Momoland

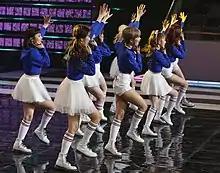
Momoland performing at the Pyeongchang Winter Olympics G-10 concert on January 30, 2018.

On January 3, 2018, the group released their third EP, "Great!" along with the single "Bboom Bboom". The same month, Russian girl group Serebro accused the group of plagiarizing their song "Mi Mi Mi" with "Bboom Bboom". The composer of "Bboom Bboom", Shinsadong Tiger, denied the allegations by pointing out that "the bass line [is] commonly heard in retro house or electro swing genres, as well as the 4-stanza chord." The group held promotional events in Tokyo and Osaka from February 28 to March 4, 2018. A showcase was also held at Tower Records in Shibuya.